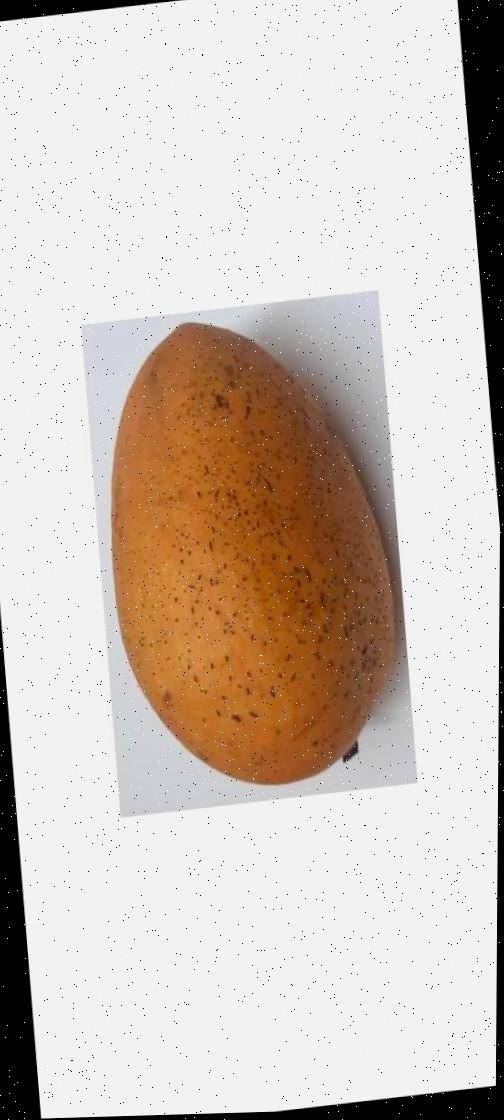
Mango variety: Ashshina Classic